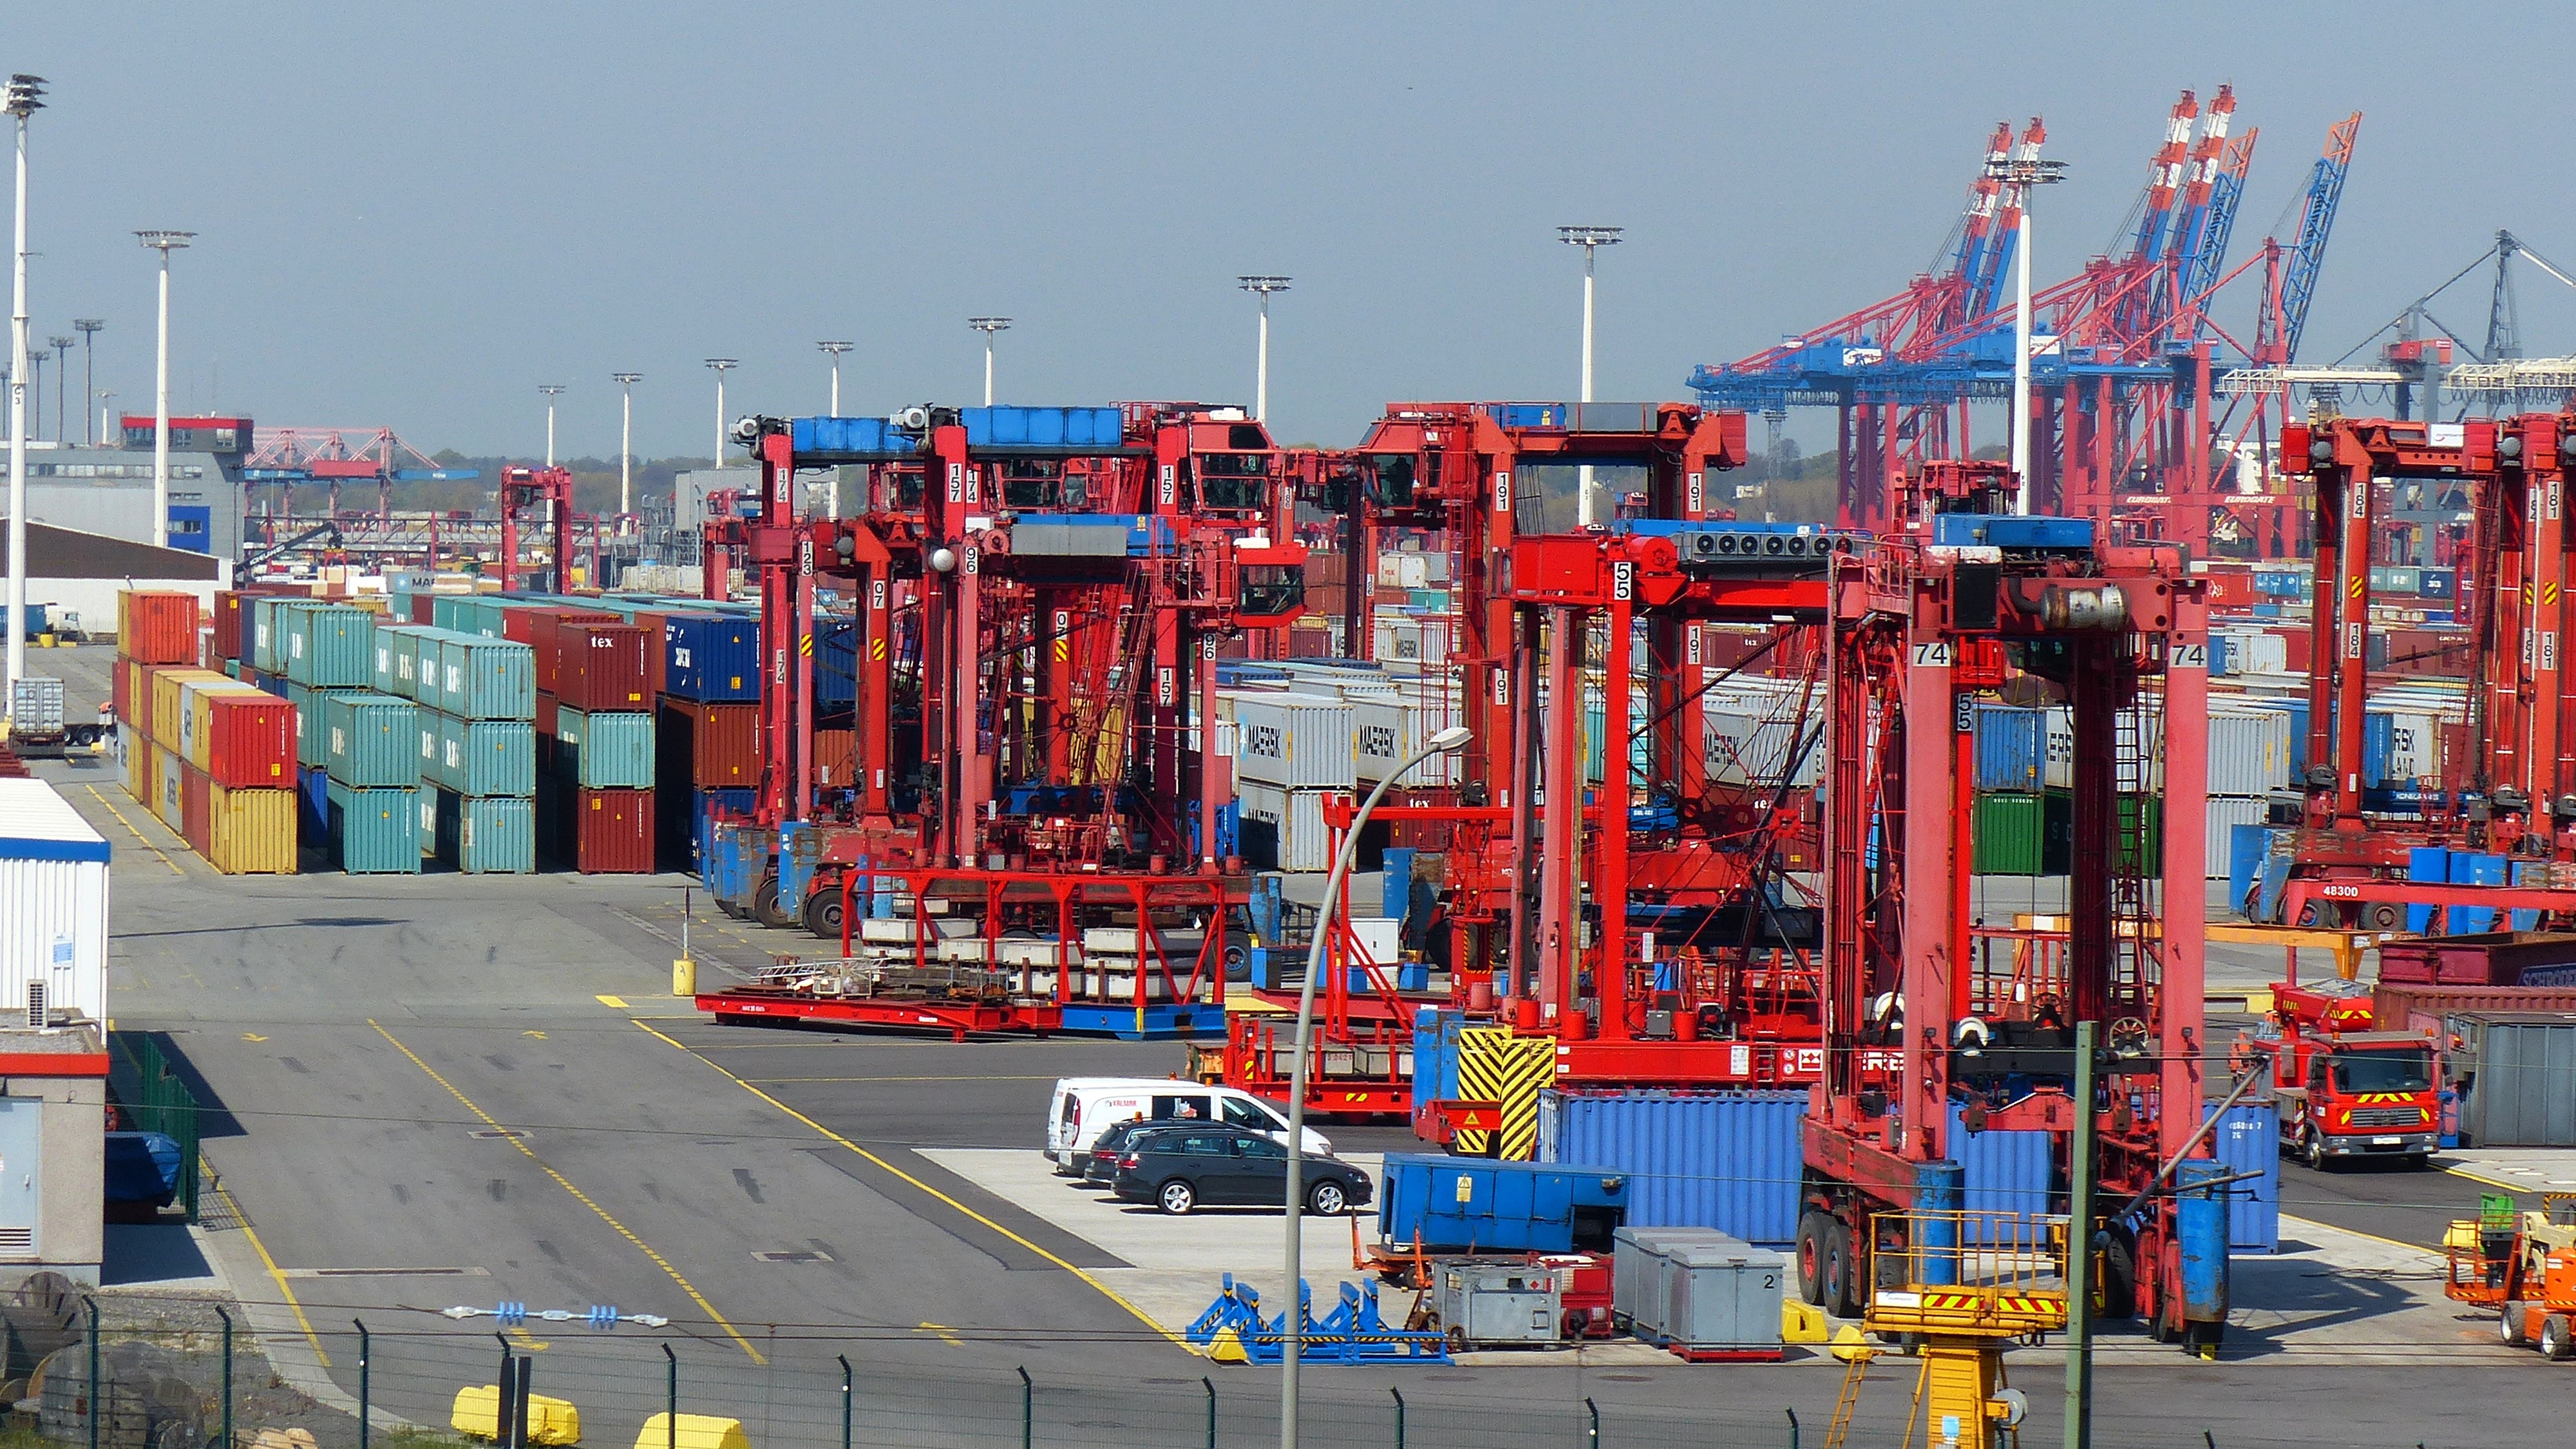
transport, vehicle, port, raise, container, infrastructure, container ship, freight transport, construction equipment, container platform, container lifter